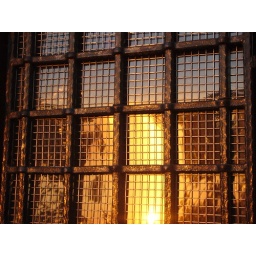
Sunset reflected in the glass door of Guildford Castle